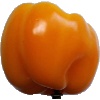
Label: yellow_pepper